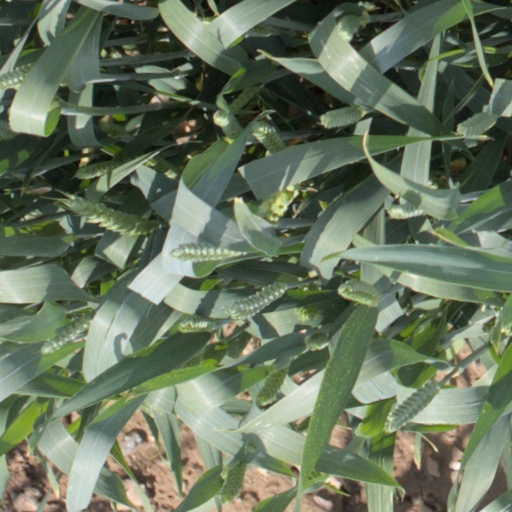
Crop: wheat